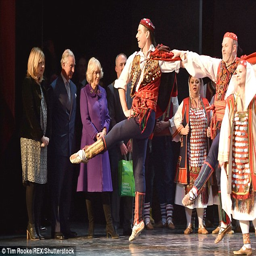
this first day of the trip featured the royal couple receiving a ceremonial welcome at the president 's palace and visiting opera house